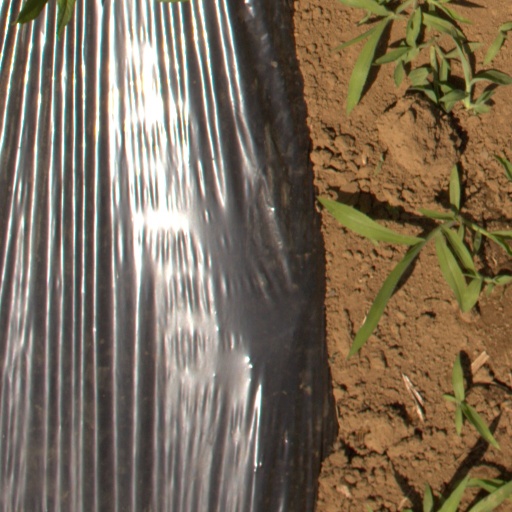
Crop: Jerusalem artichoke